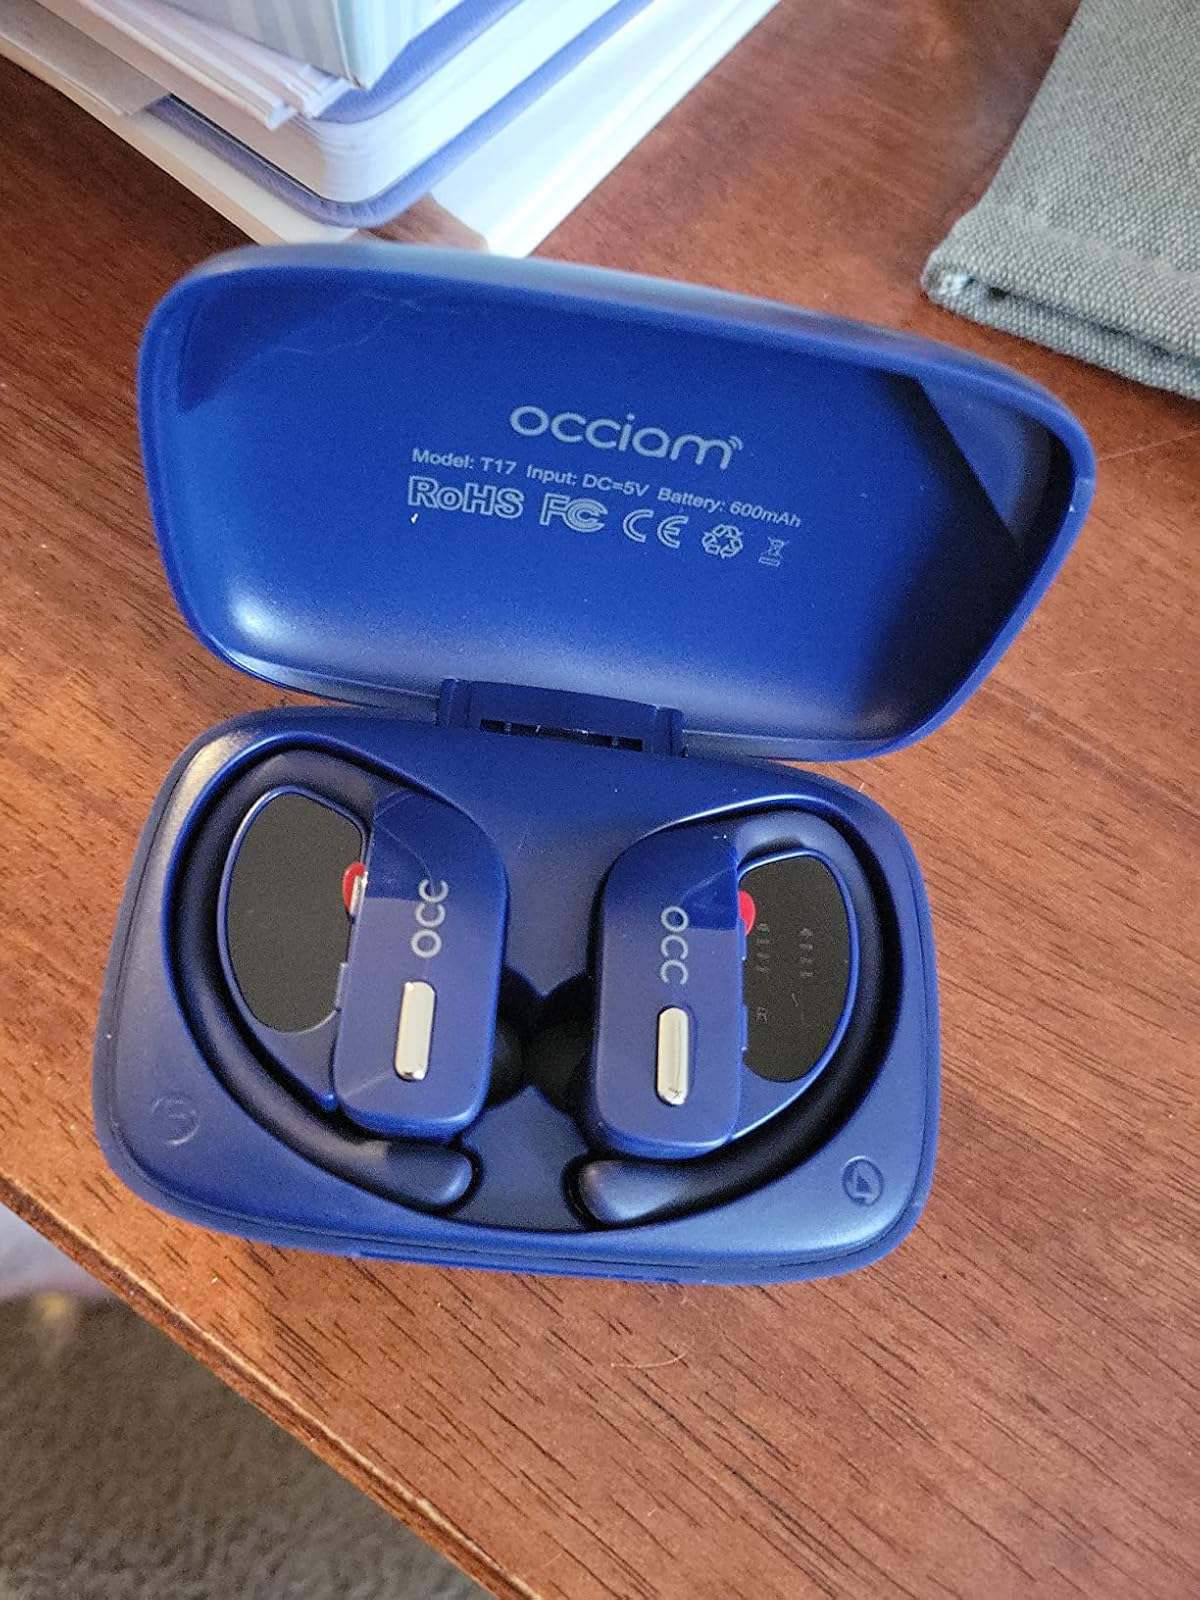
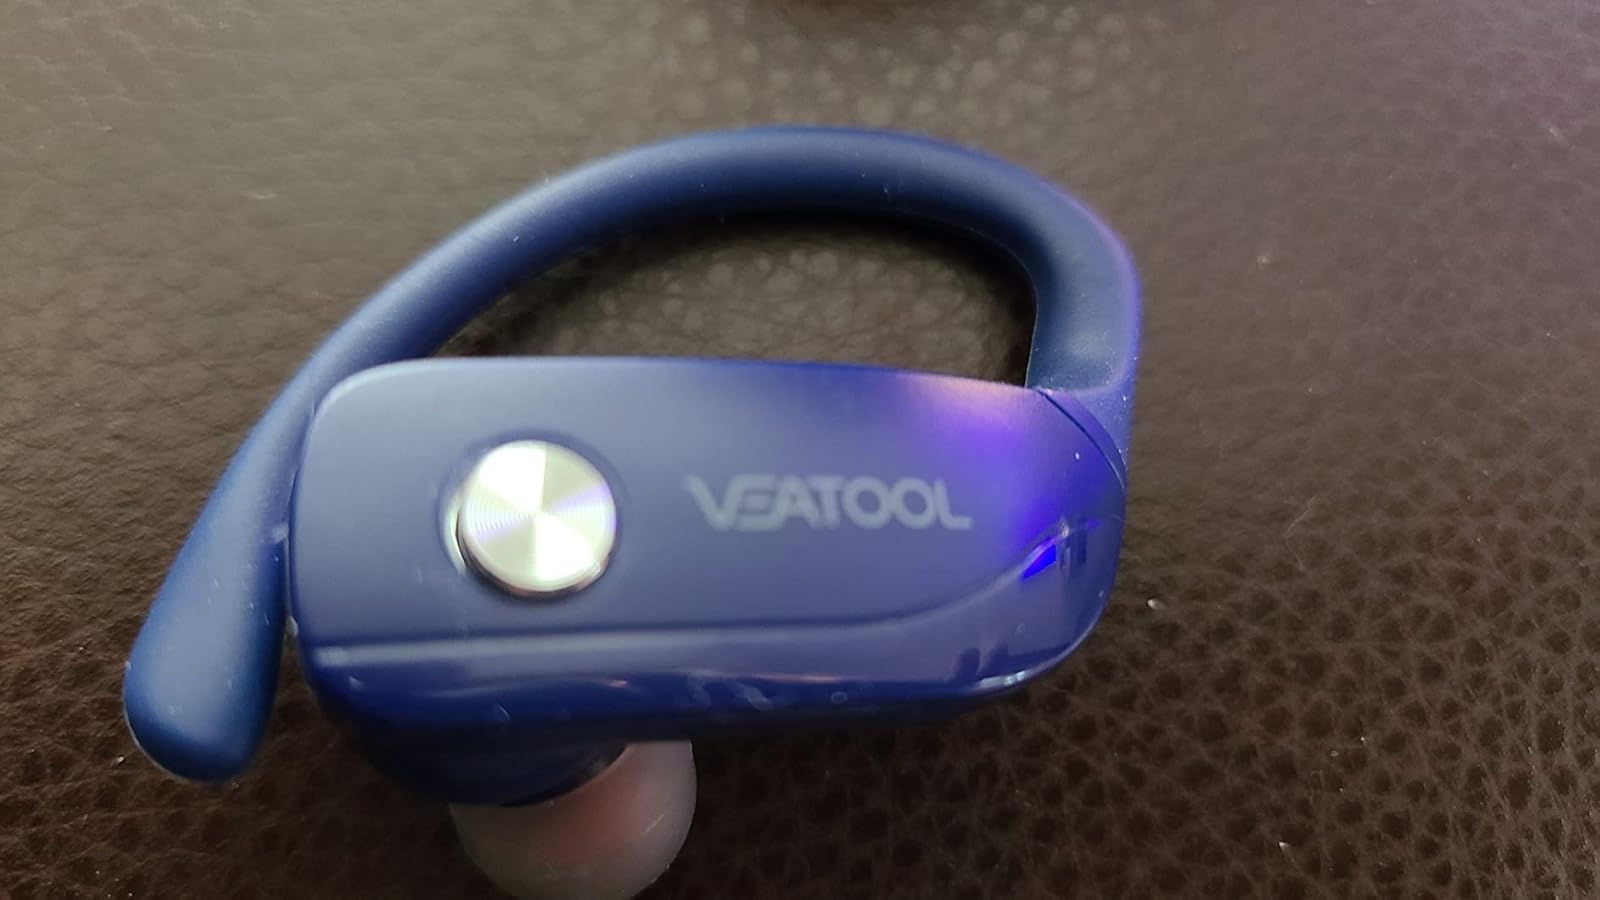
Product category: earbuds
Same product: no